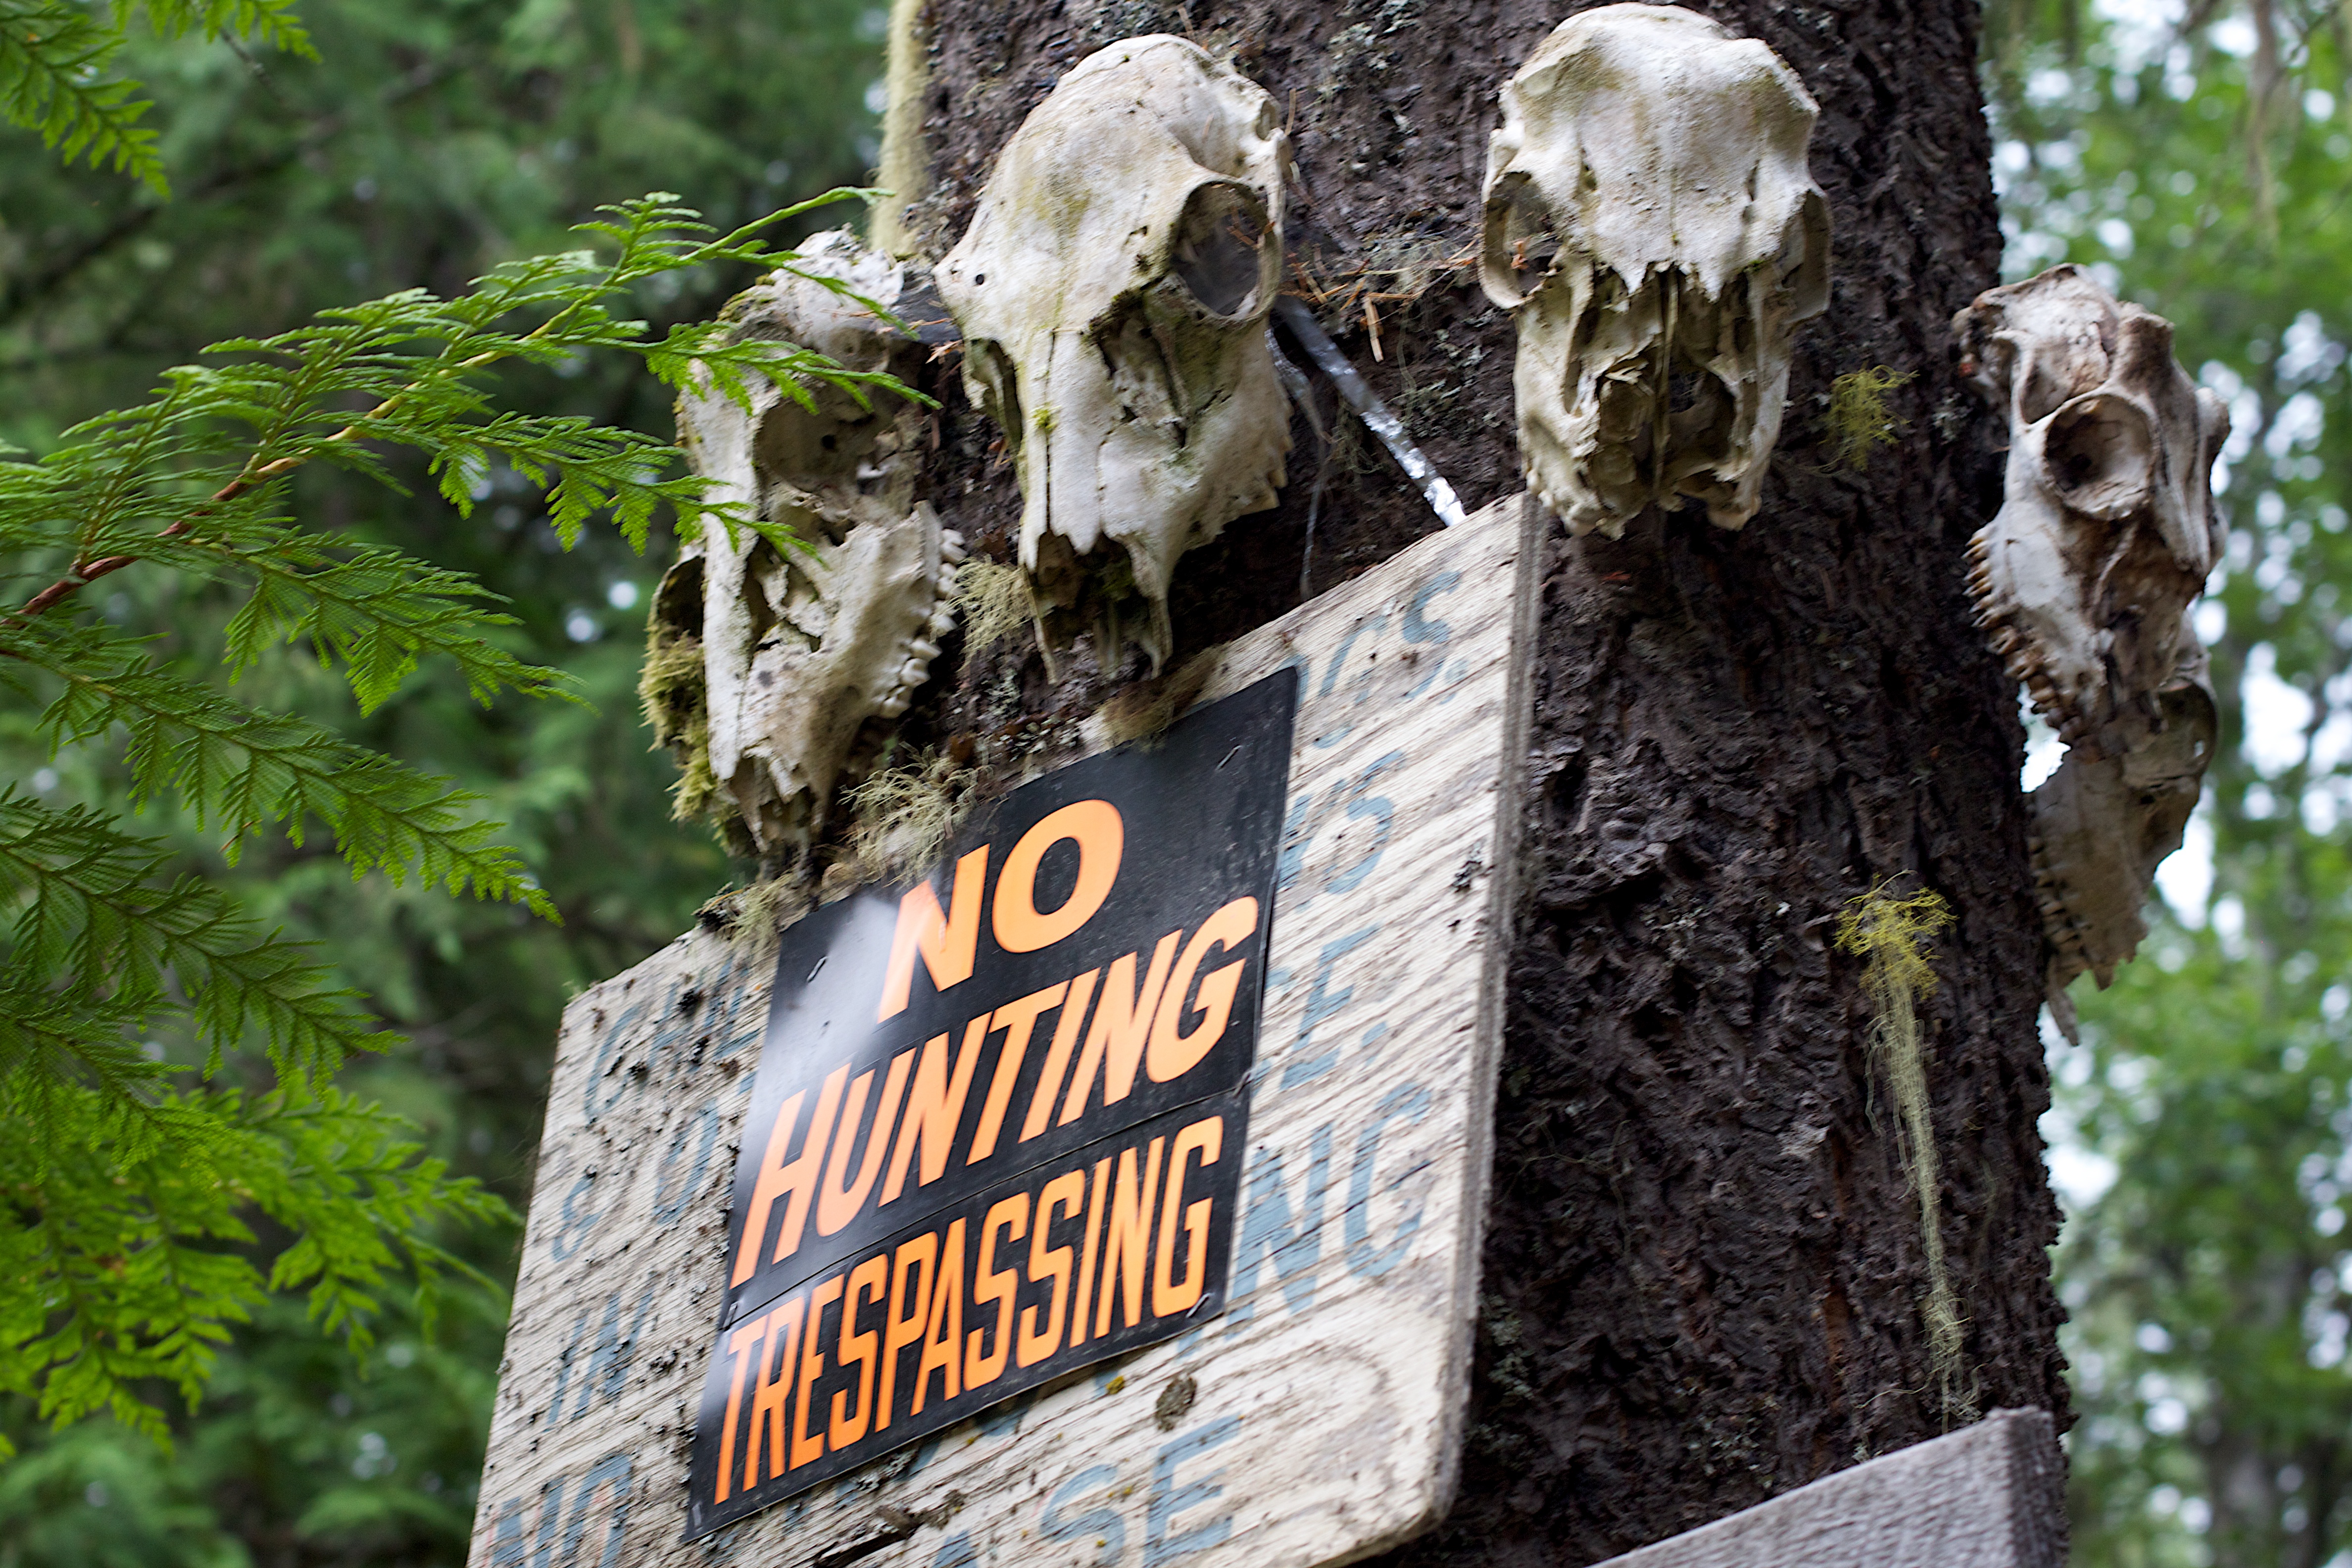
tree, plant, sign, sculpture, art, odyssey, idaho